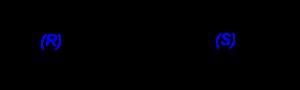
Le 1-chloro-2-propanol est un composé organique de formule CH₃–CHOH–CH₂Cl.